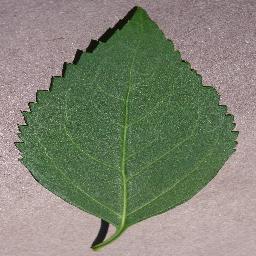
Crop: cherry
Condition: (including_sour)_healthy